Wootz steel

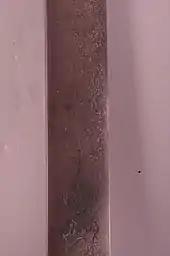
Detail of 17th–18th C. Indian tulwar/shamshir

From the 17th century onwards, several European travelers observed the steel manufacturing in South India, at Mysore, Malabar and Golconda. The word Wootz was derived from the Tamil word "urukku" based on the meaning "melt, dissolve". Other Dravidian languages have similar-sounding words for steel: "ukku" in Kannada and Telugu, and "urukku" in Malayalam. When Benjamin Heyne inspected the Indian steel in Ceded Districts and other Kannada-speaking areas, he was informed that the steel was "ucha kabbina" ("superior iron"), also known as "ukku tundu" in Mysore.